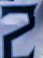
Number: 2